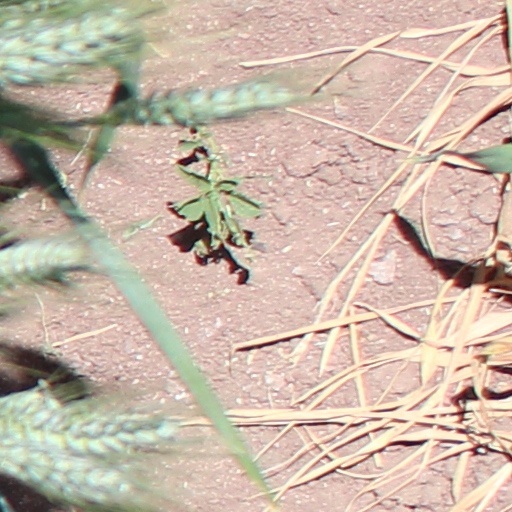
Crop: wheat